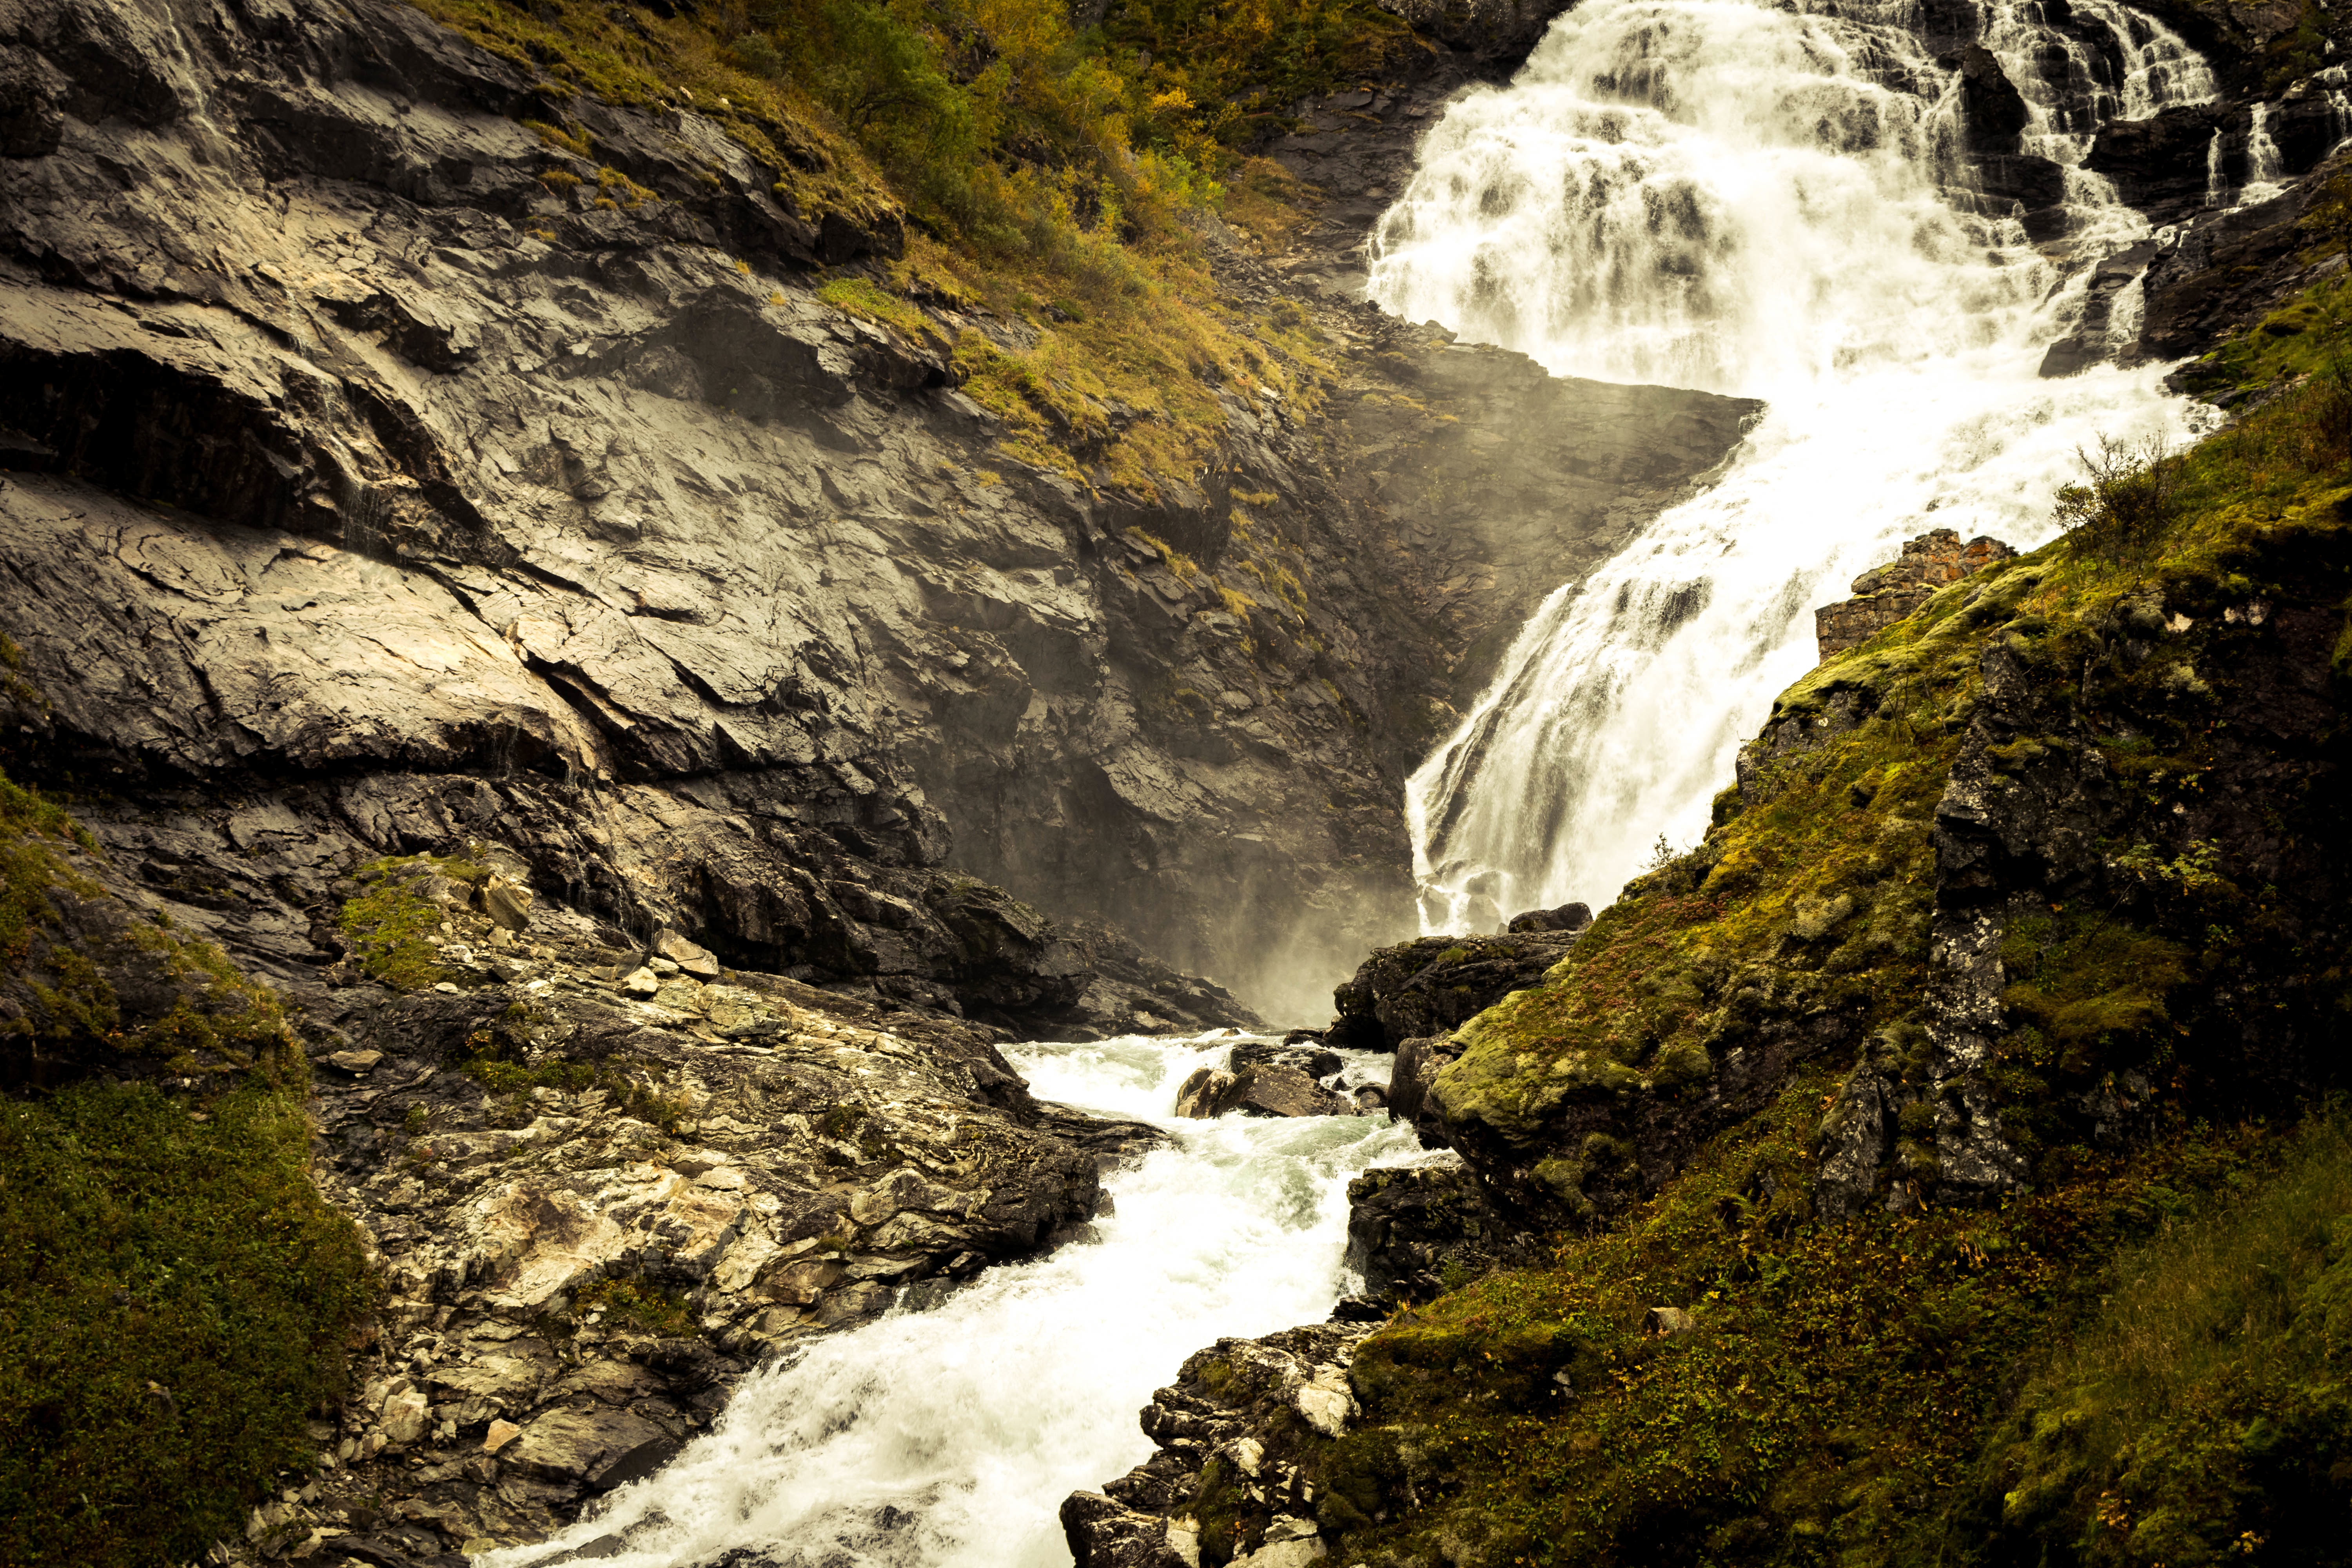
landscape, sea, coast, water, nature, rock, waterfall, adventure, river, valley, formation, cliff, stream, autumn, rapid, terrain, body of water, ravine, wasserfall, water feature